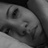
Emotion: sad